Turkish Delight (1973 film)

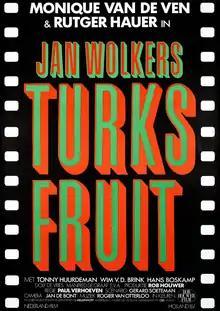
Theatrical release poster

Turkish Delight is a 1973 Dutch erotic romantic drama film directed by Paul Verhoeven from a screenplay by Gerard Soeteman, based on the 1969 novel "Turks Fruit" by Jan Wolkers. It is a love story of an artist and a young woman, and was the film debut of both of its stars, Rutger Hauer and Monique van de Ven.